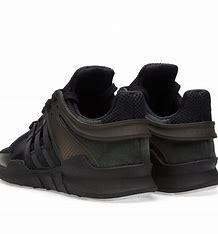
Brand: Adidas
Model: EQT Support Adv